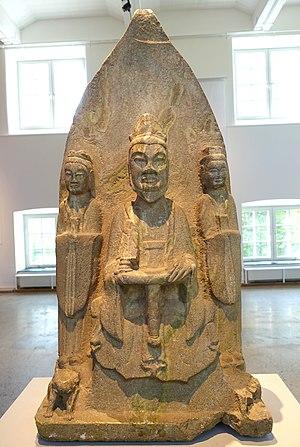
Les dynasties du Nord et du Sud, en Chine, ont succédé durant la première moitié du Vᵉ siècle aux Seize Royaumes du Nord et à la dynastie Jin du Sud pour prendre fin en 589, avec la réunification par la dynastie Sui leur succédant. Durant cette période de quasiment deux siècles, les dynasties du Nord et du Sud furent constituées de neuf dynasties principales, cinq au Nord et quatre au Sud.